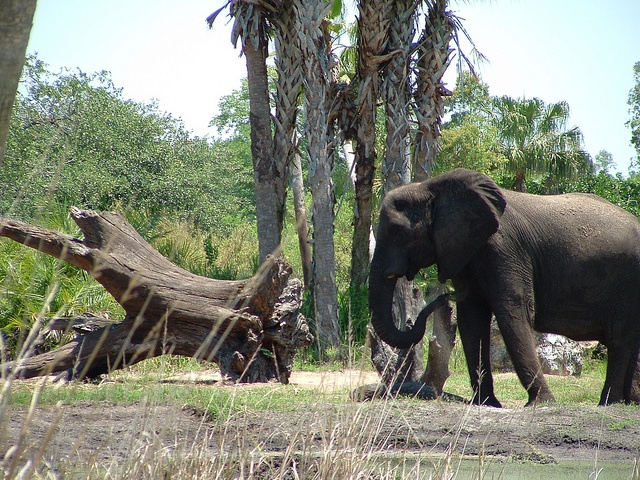
A elephant next to a large downed tree.
A very large elephant near some palm trees.
A small gray elephant walking through a forest.
An elephant walking on grassy area next to trees.
an elephant heading toward a fallen down tree